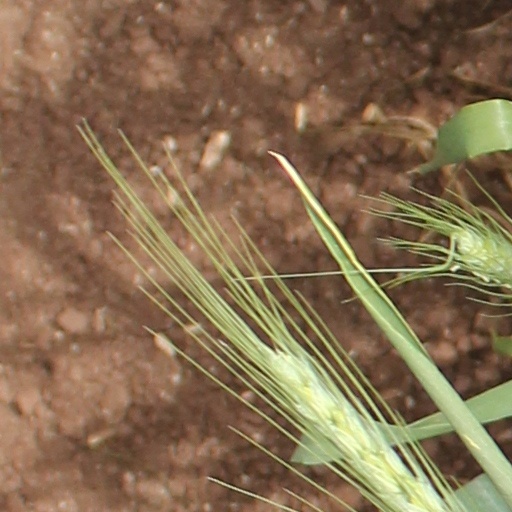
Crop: wheat